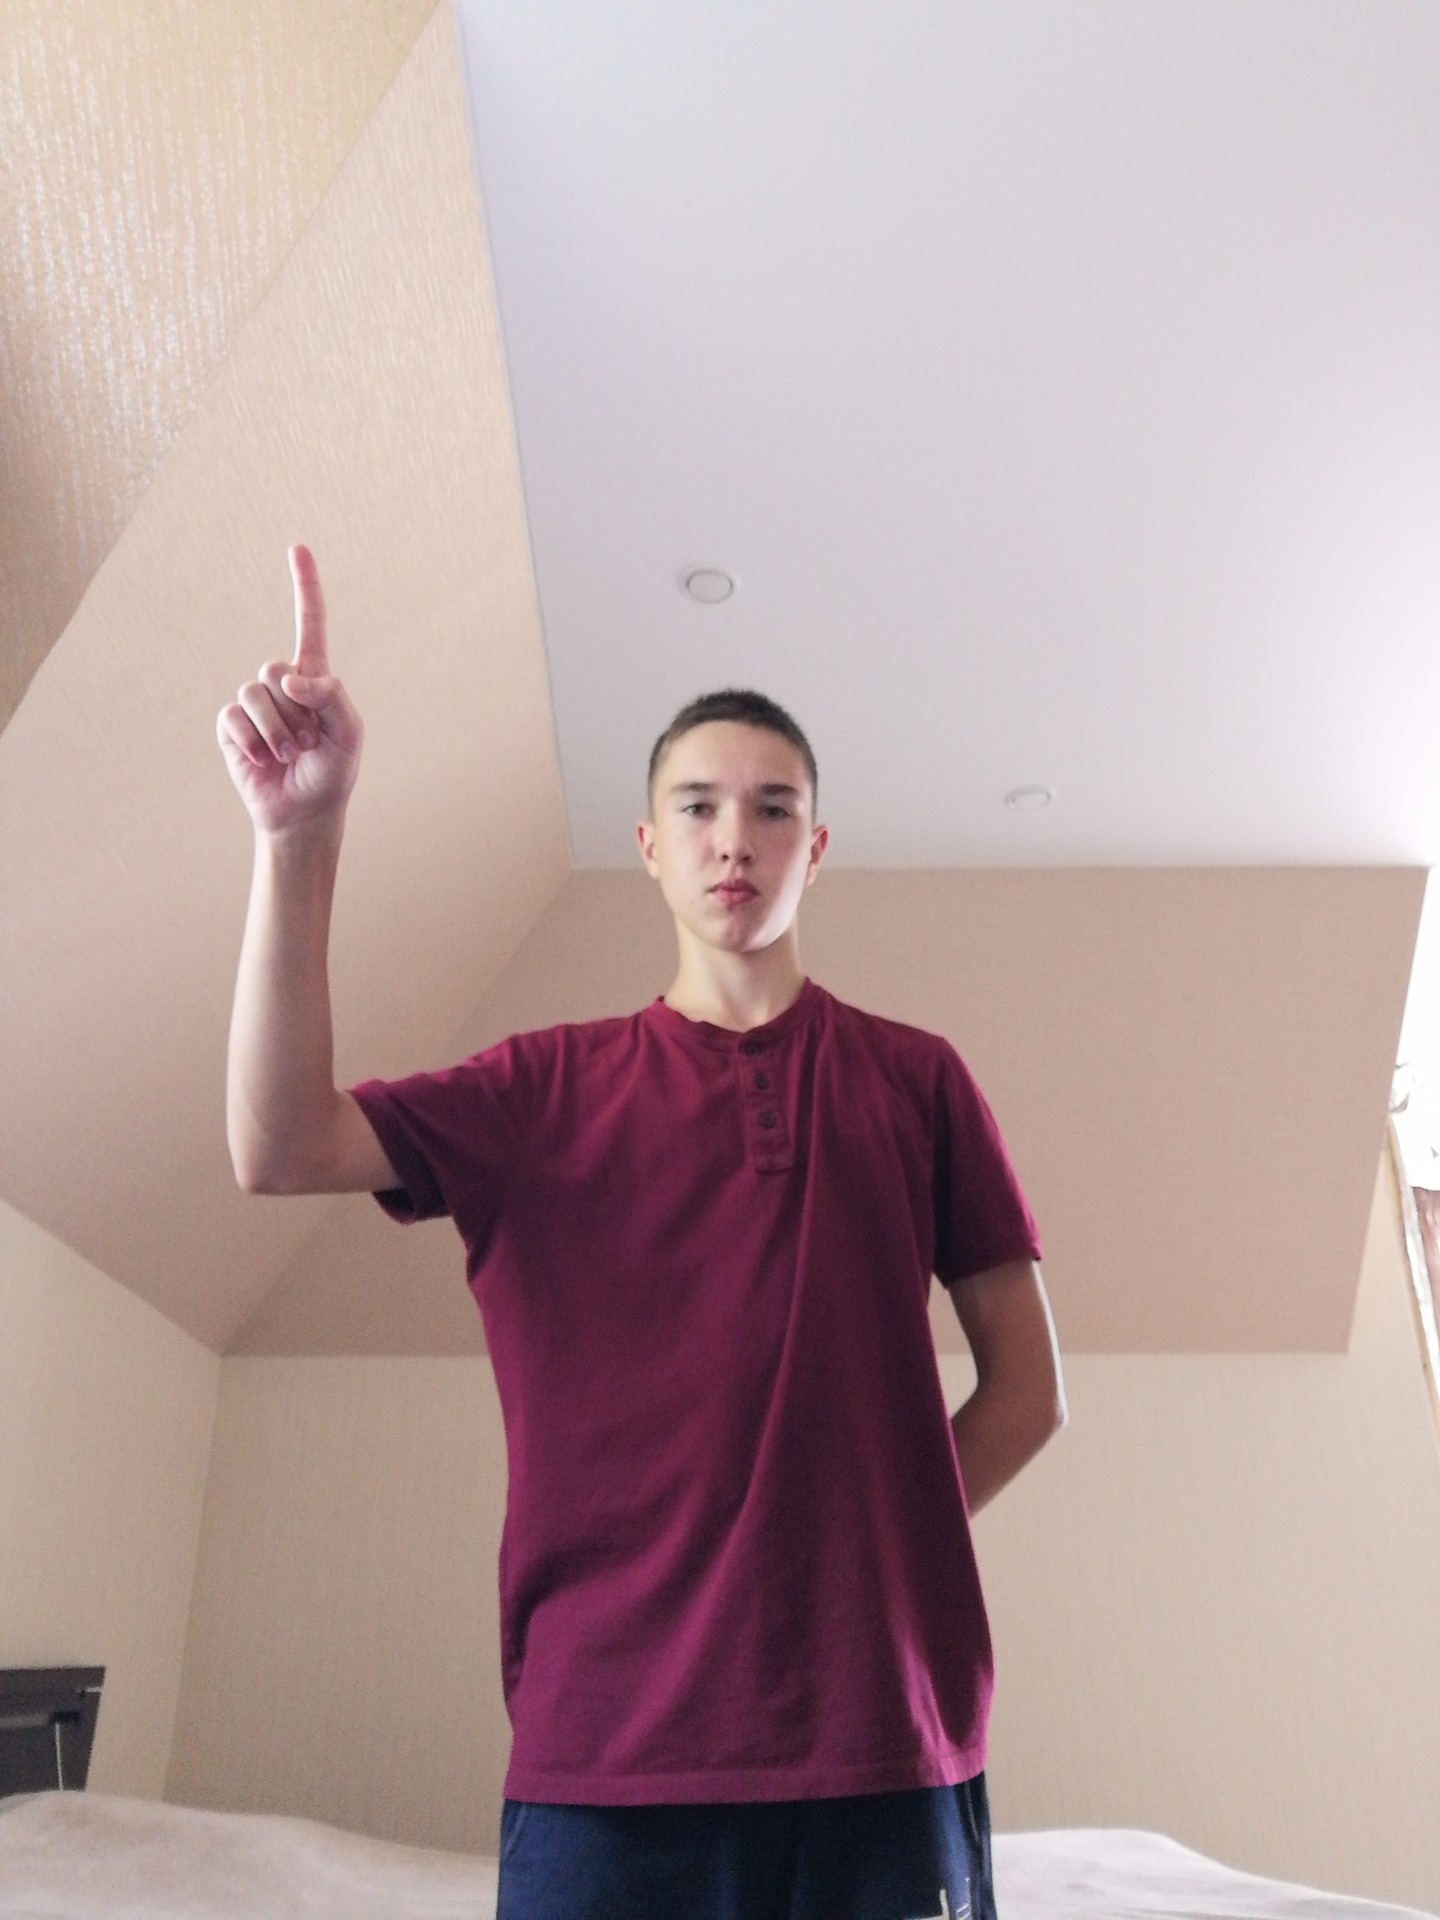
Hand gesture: one